Christopher Cassidy

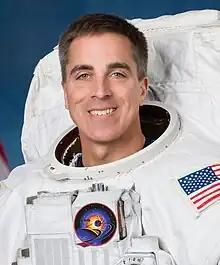
Official portrait, 2020

Christopher John "Chris" Cassidy (born January 4, 1970) is a retired NASA astronaut and United States Navy SEAL. He achieved the rank of captain in the U.S. Navy. His first spaceflight was on a Space Shuttle mission in 2009. He was the Chief of the Astronaut Office at NASA from July 2015 until June 2017.